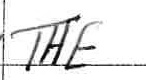
Label: the